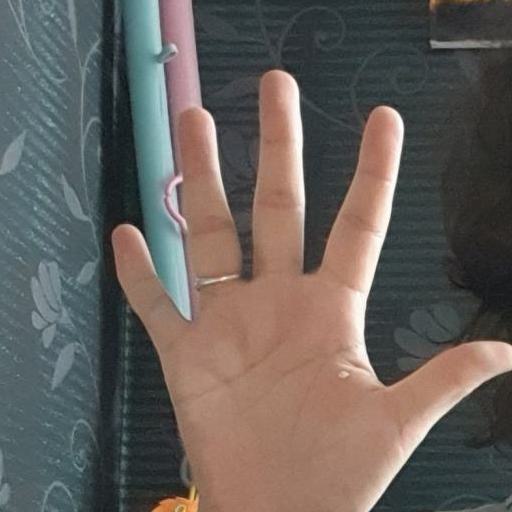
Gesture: palm